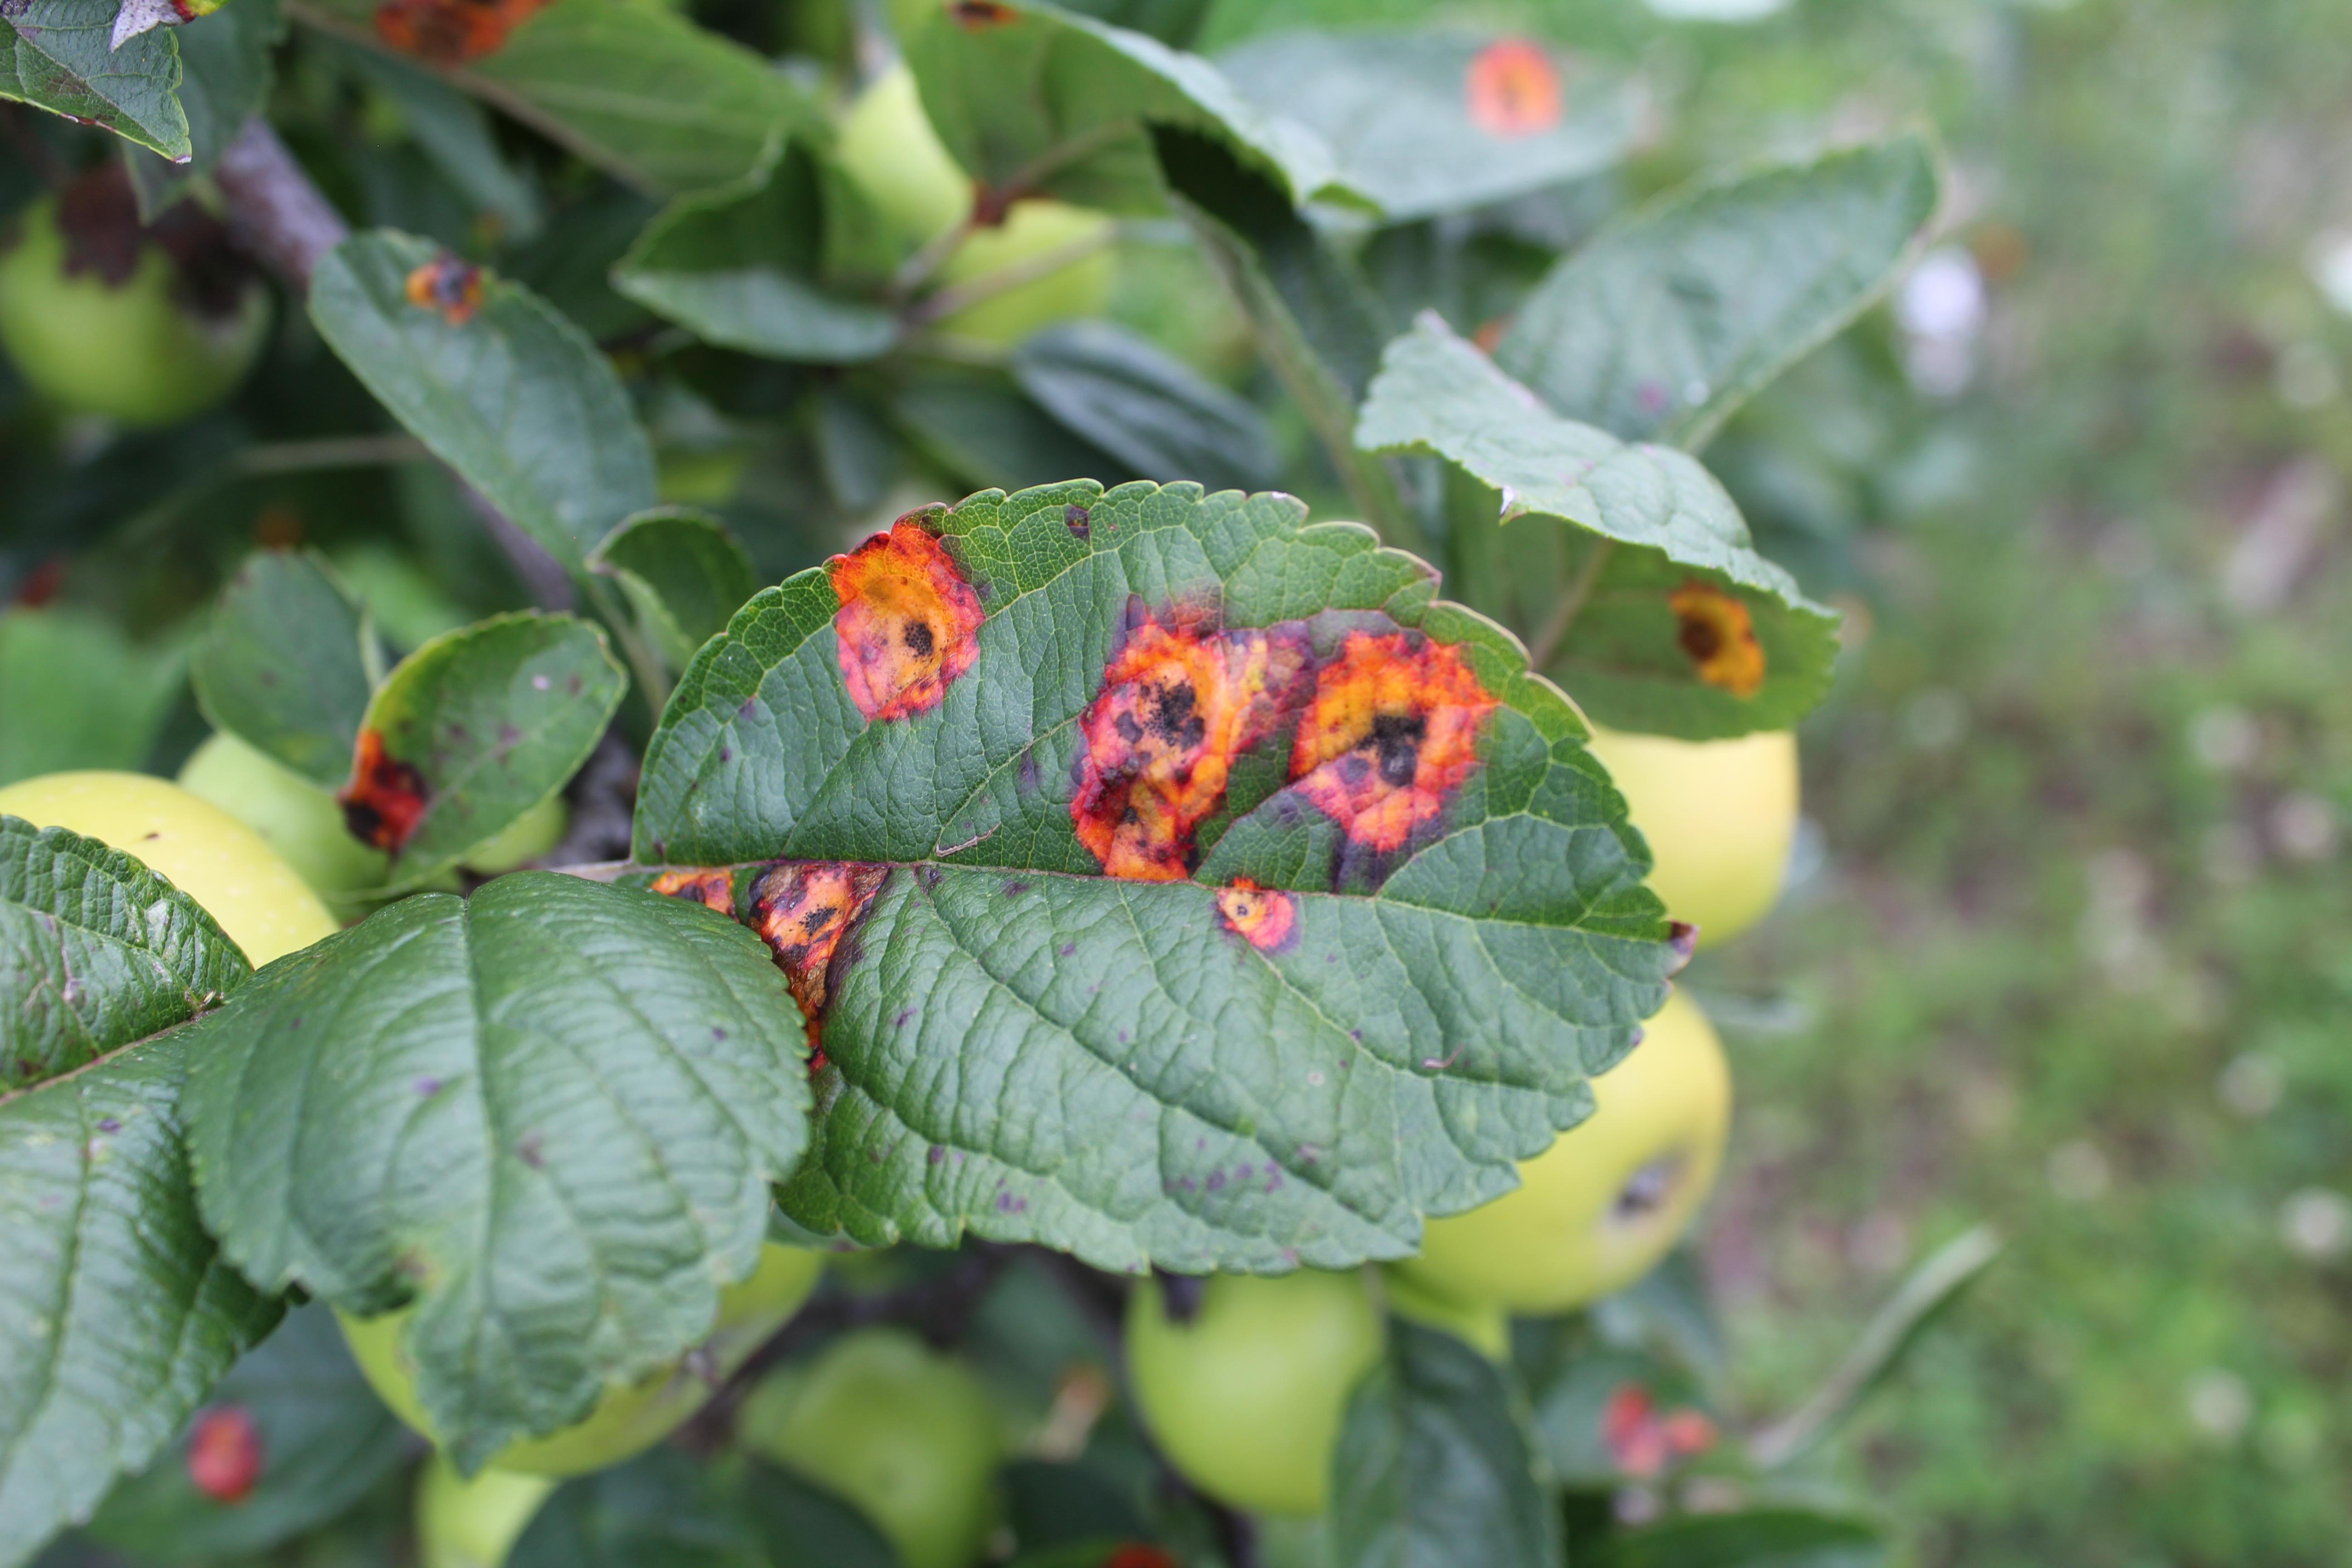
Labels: rust